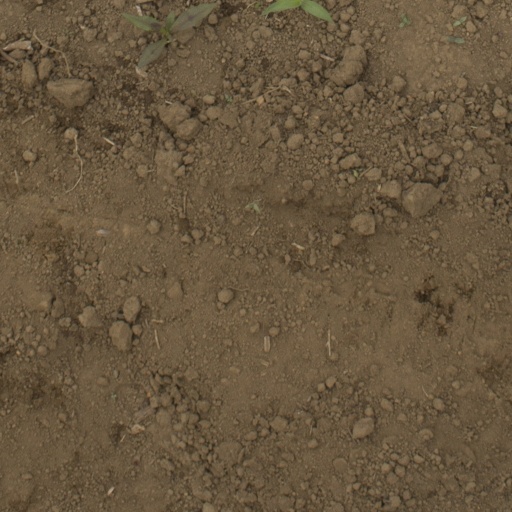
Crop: Jerusalem artichoke